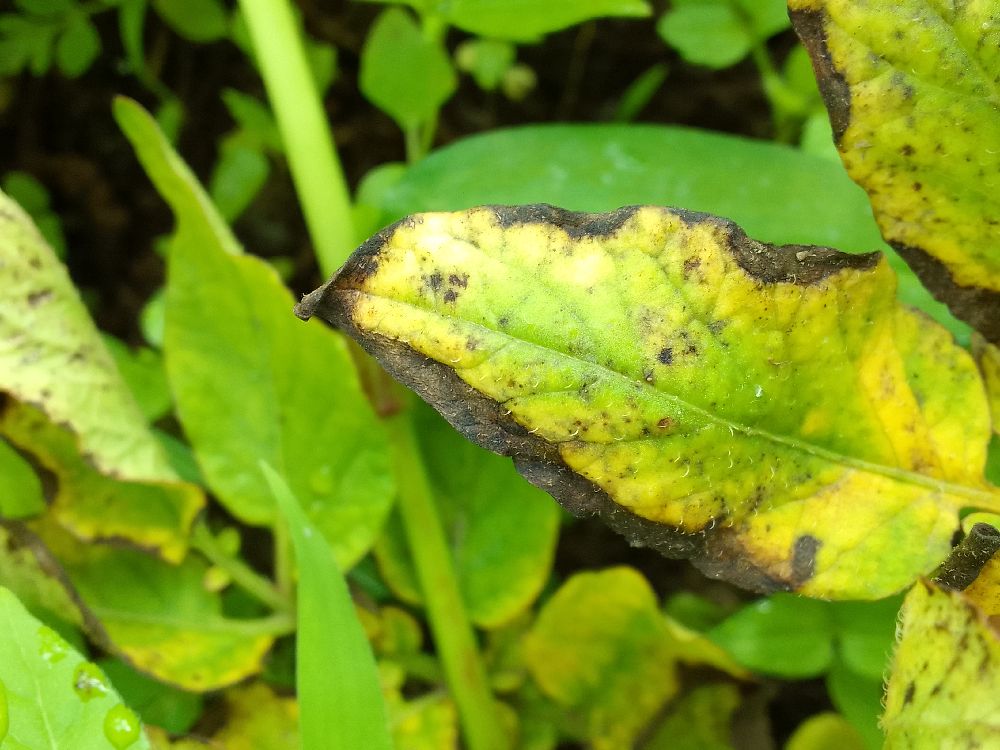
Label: Early blight